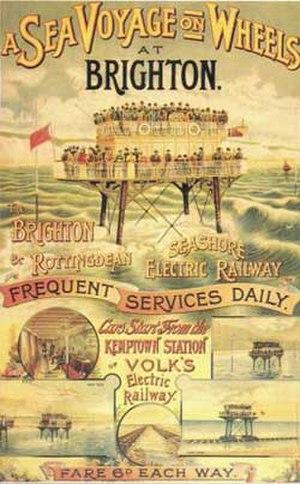
Le « Brighton and Rottingdean Seashore Electric Railway » est un bac sur rails à traction électrique, qui a assuré un service touristique de voyageurs de 1896 à 1901, dans les eaux peu profondes du littoral de la Manche, à Brighton, Angleterre.